Jill O'Bryan

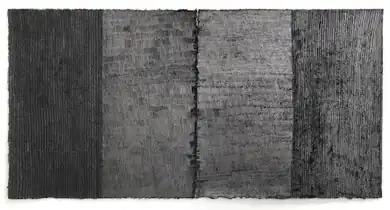
Jill O'Bryan, "The Shape of the Sound of Breath", graphite and oil stick on Bhutan Mitsumata rice paper, 16 x 32", 2019.

Jill O'Bryan (born 1956) is an American contemporary artist whose work draws upon breath, bodily movement and the natural environment in order to examine the experience of being, time and place. She is most known for her "Breath Drawings," in which she records each of her breaths with an individual mark thousands of times, and her ground rubbings (frottages), which document her physical engagement with the New Mexico desert mesa. "Southwest Contemporary" wrote, "O’Bryan’s artmaking is not an act of representational picture-making but a practice of accumulating the residue of recorded time and place through the physical actions of her body. Her process is performative, specifically located in time and space, and records moment-to-moment interactions with the elements."